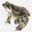
Label: frog